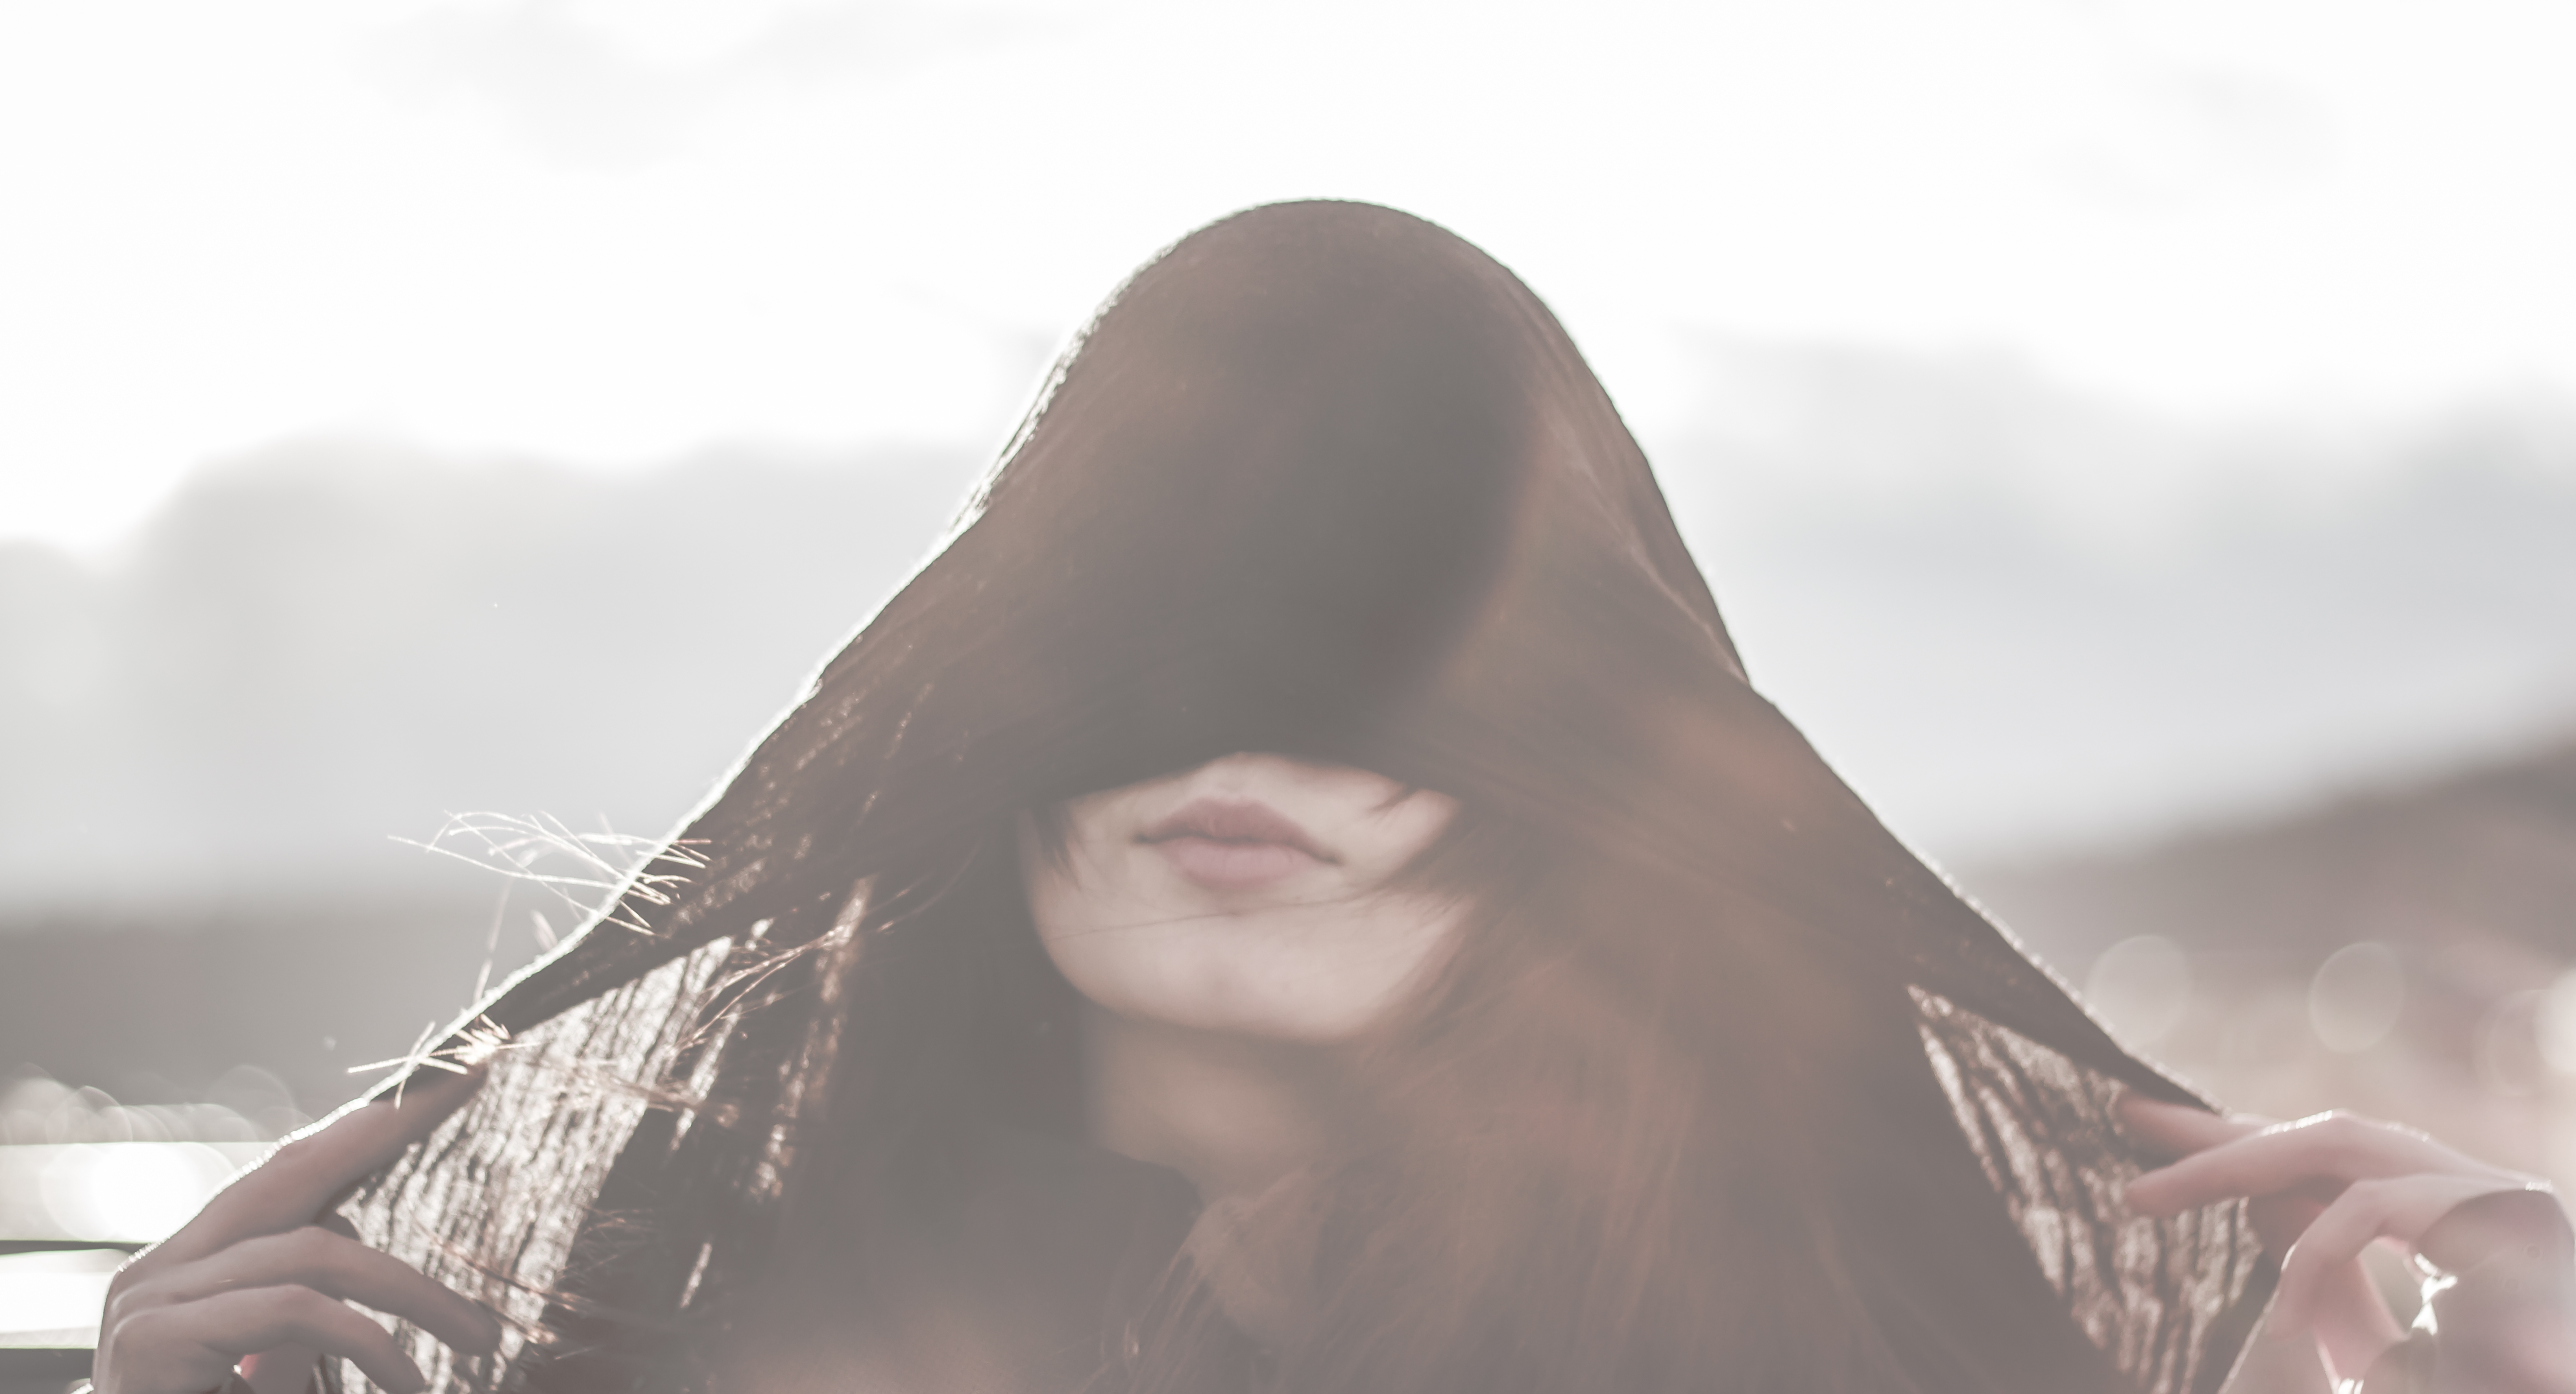
hand, person, people, girl, woman, street, photography, sunlight, morning, portrait, model, spring, canon, romance, black, lady, facial expression, season, close up, blackandwhite, art, eye, photograph, skin, beauty, surreal, organ, faces, emotion, personen, portr t, sch rfentiefe, interaction, photo shoot, sense, portrait photography